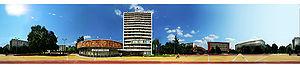
Dimitrovgrad est une ville de l'oblast de Khaskovo, dans le sud de la Bulgarie. Sa population s'élevait à 38 217 habitants en 2011.